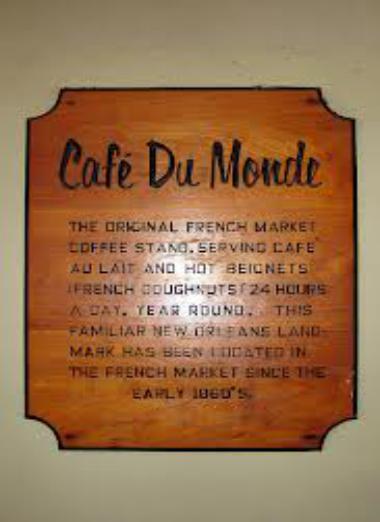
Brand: Cafe du Monde
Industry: Food